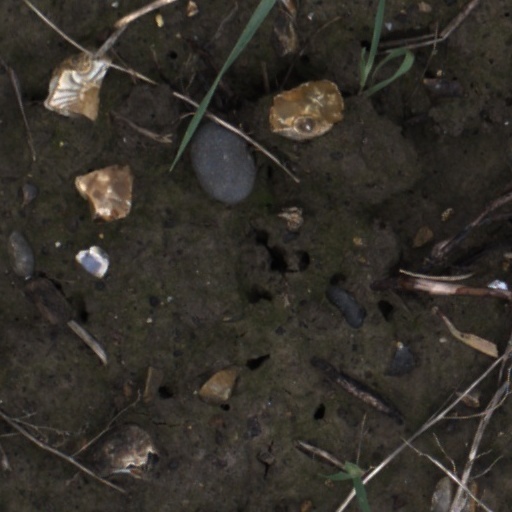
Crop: wheat